Shin-Aomori Station

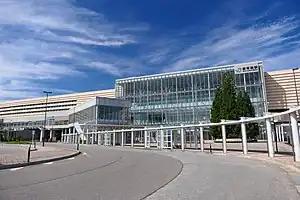
The east entrance in September 2022

is a railway station in the city of Aomori, Aomori Prefecture, Japan, operated by the East Japan Railway Company (JR East) and the Hokkaido Railway Company (JR Hokkaido).